Dudu Cearense

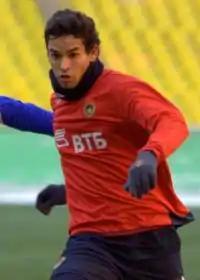
Dudu with CSKA Moscow in February 2007

Alexandro Silva de Sousa (born 15 April 1983), known as Dudu Cearense or simply Dudu, is a Brazilian former professional footballer.